G-Shock

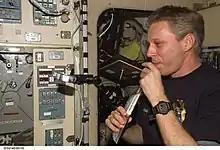
Astronaut Thomas Reiter during the 2006 Expedition 14 wearing a G-Shock DW-5900 on the International Space Station

G-Shock watches are popular with mountaineers, firefighters, paramedics, people working in the offshore, police officers, astronauts, film directors (Tony Scott was often pictured wearing a GW-3000B, as are Ron Howard and Francis Ford Coppola) and soldiers. Ex-Special Forces-British SAS soldier Andy McNab mentions in several of his novels how his character Nick Stone relies on a G-Shock watch. According to Mark Bowden's book "Blackhawk Down", the DELTA Operators wore G-Shock watches during the combat events of 3 and 4 October 1993.